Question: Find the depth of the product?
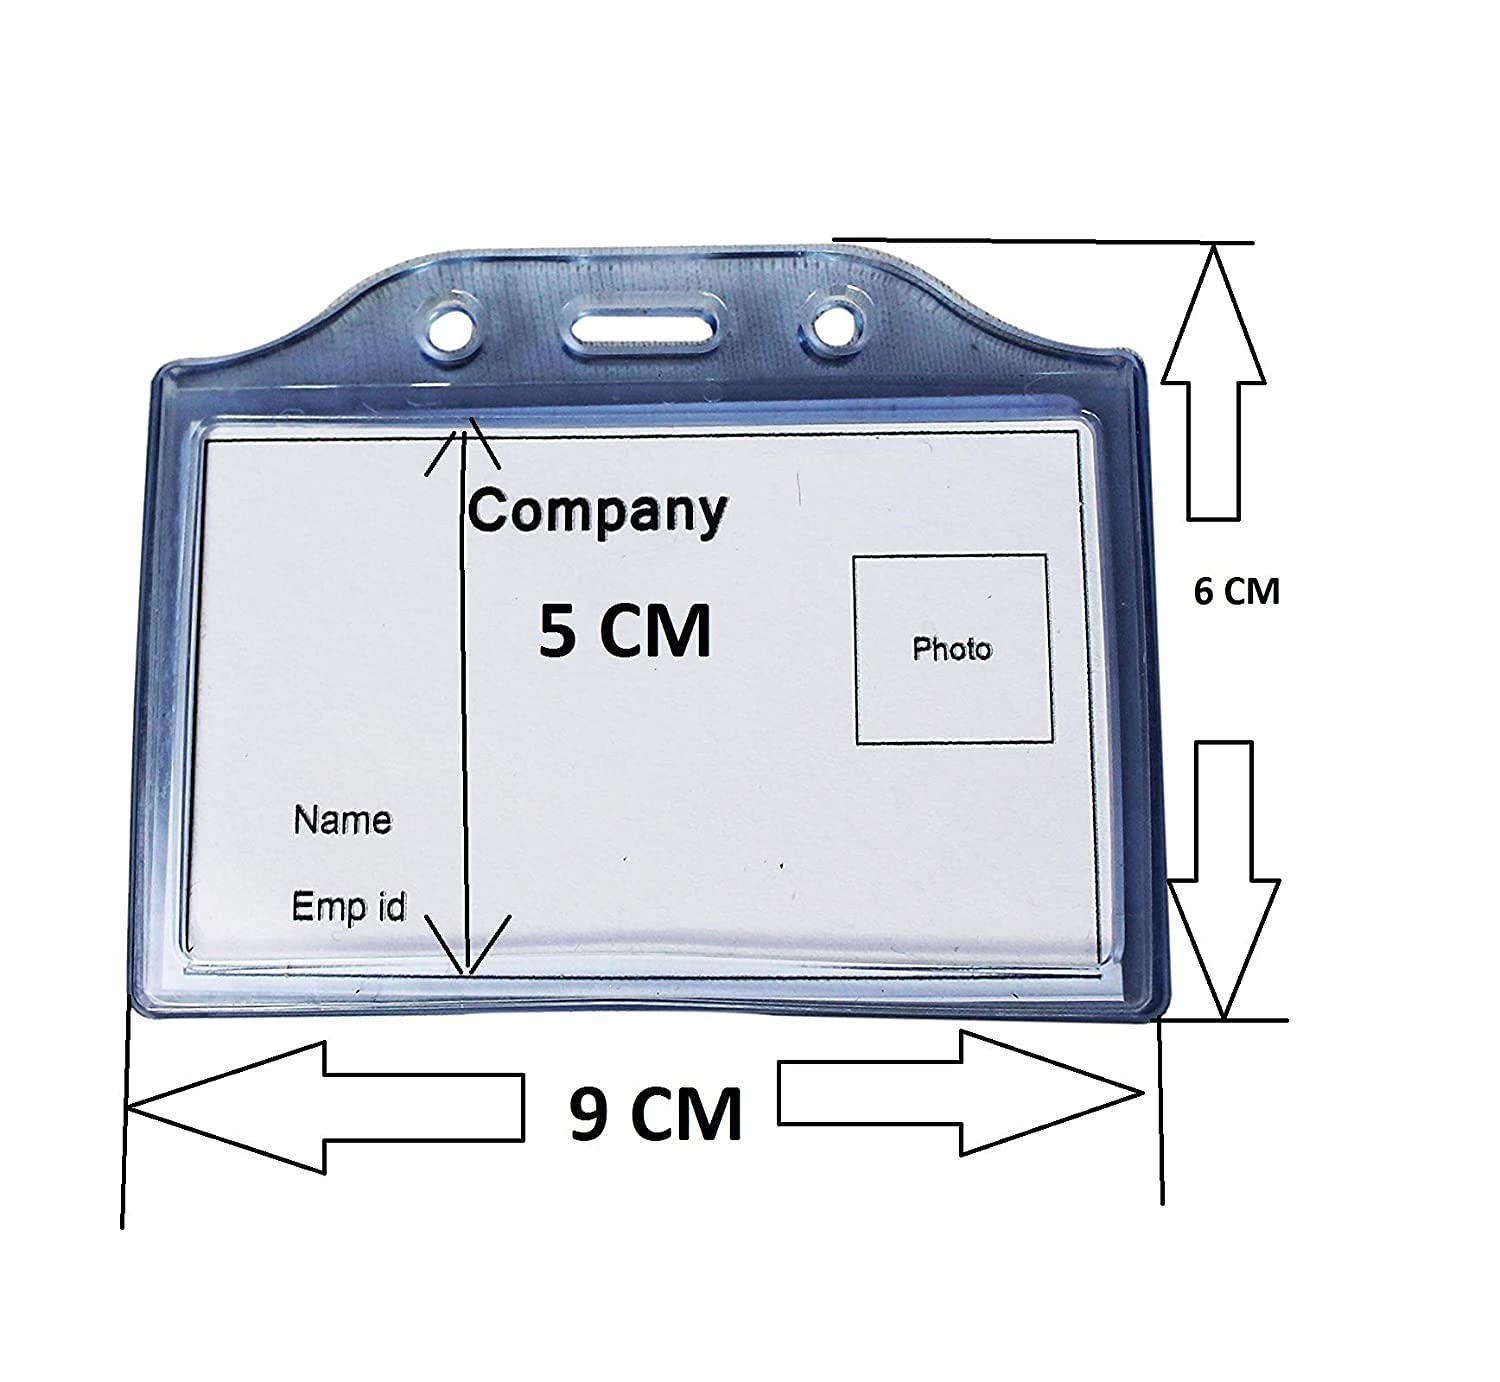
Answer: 9.0 centimetre